RZ Piscium

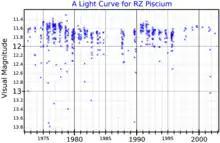
A visual band light curve for RZ Piscium, adapted from Shakhovskoǐ "et al." (2003)

In 2017, RZ Piscium was studied using the XMM-Newton satellite, the Shane 3-meter telescope at Lick Observatory in California and the 10-meter Keck I telescope at W. M. Keck Observatory in Hawaii. The temperature of the star was found to be about the same as the Sun. Further, the star was found to produce about a thousand times more x-rays than the Sun, suggesting that the star is relatively young. On the other hand, RZ Piscium was found to contain a relatively small amount of surface lithium, which suggests the star is between 30 − 50 million years old; this is somewhat "old" for a star with so much circumstellar dust. Most young stars that are as dusty as RZ Piscium may be producing planets, but given its relatively advanced age, RZ Piscium may be destroying and consuming its planets instead.